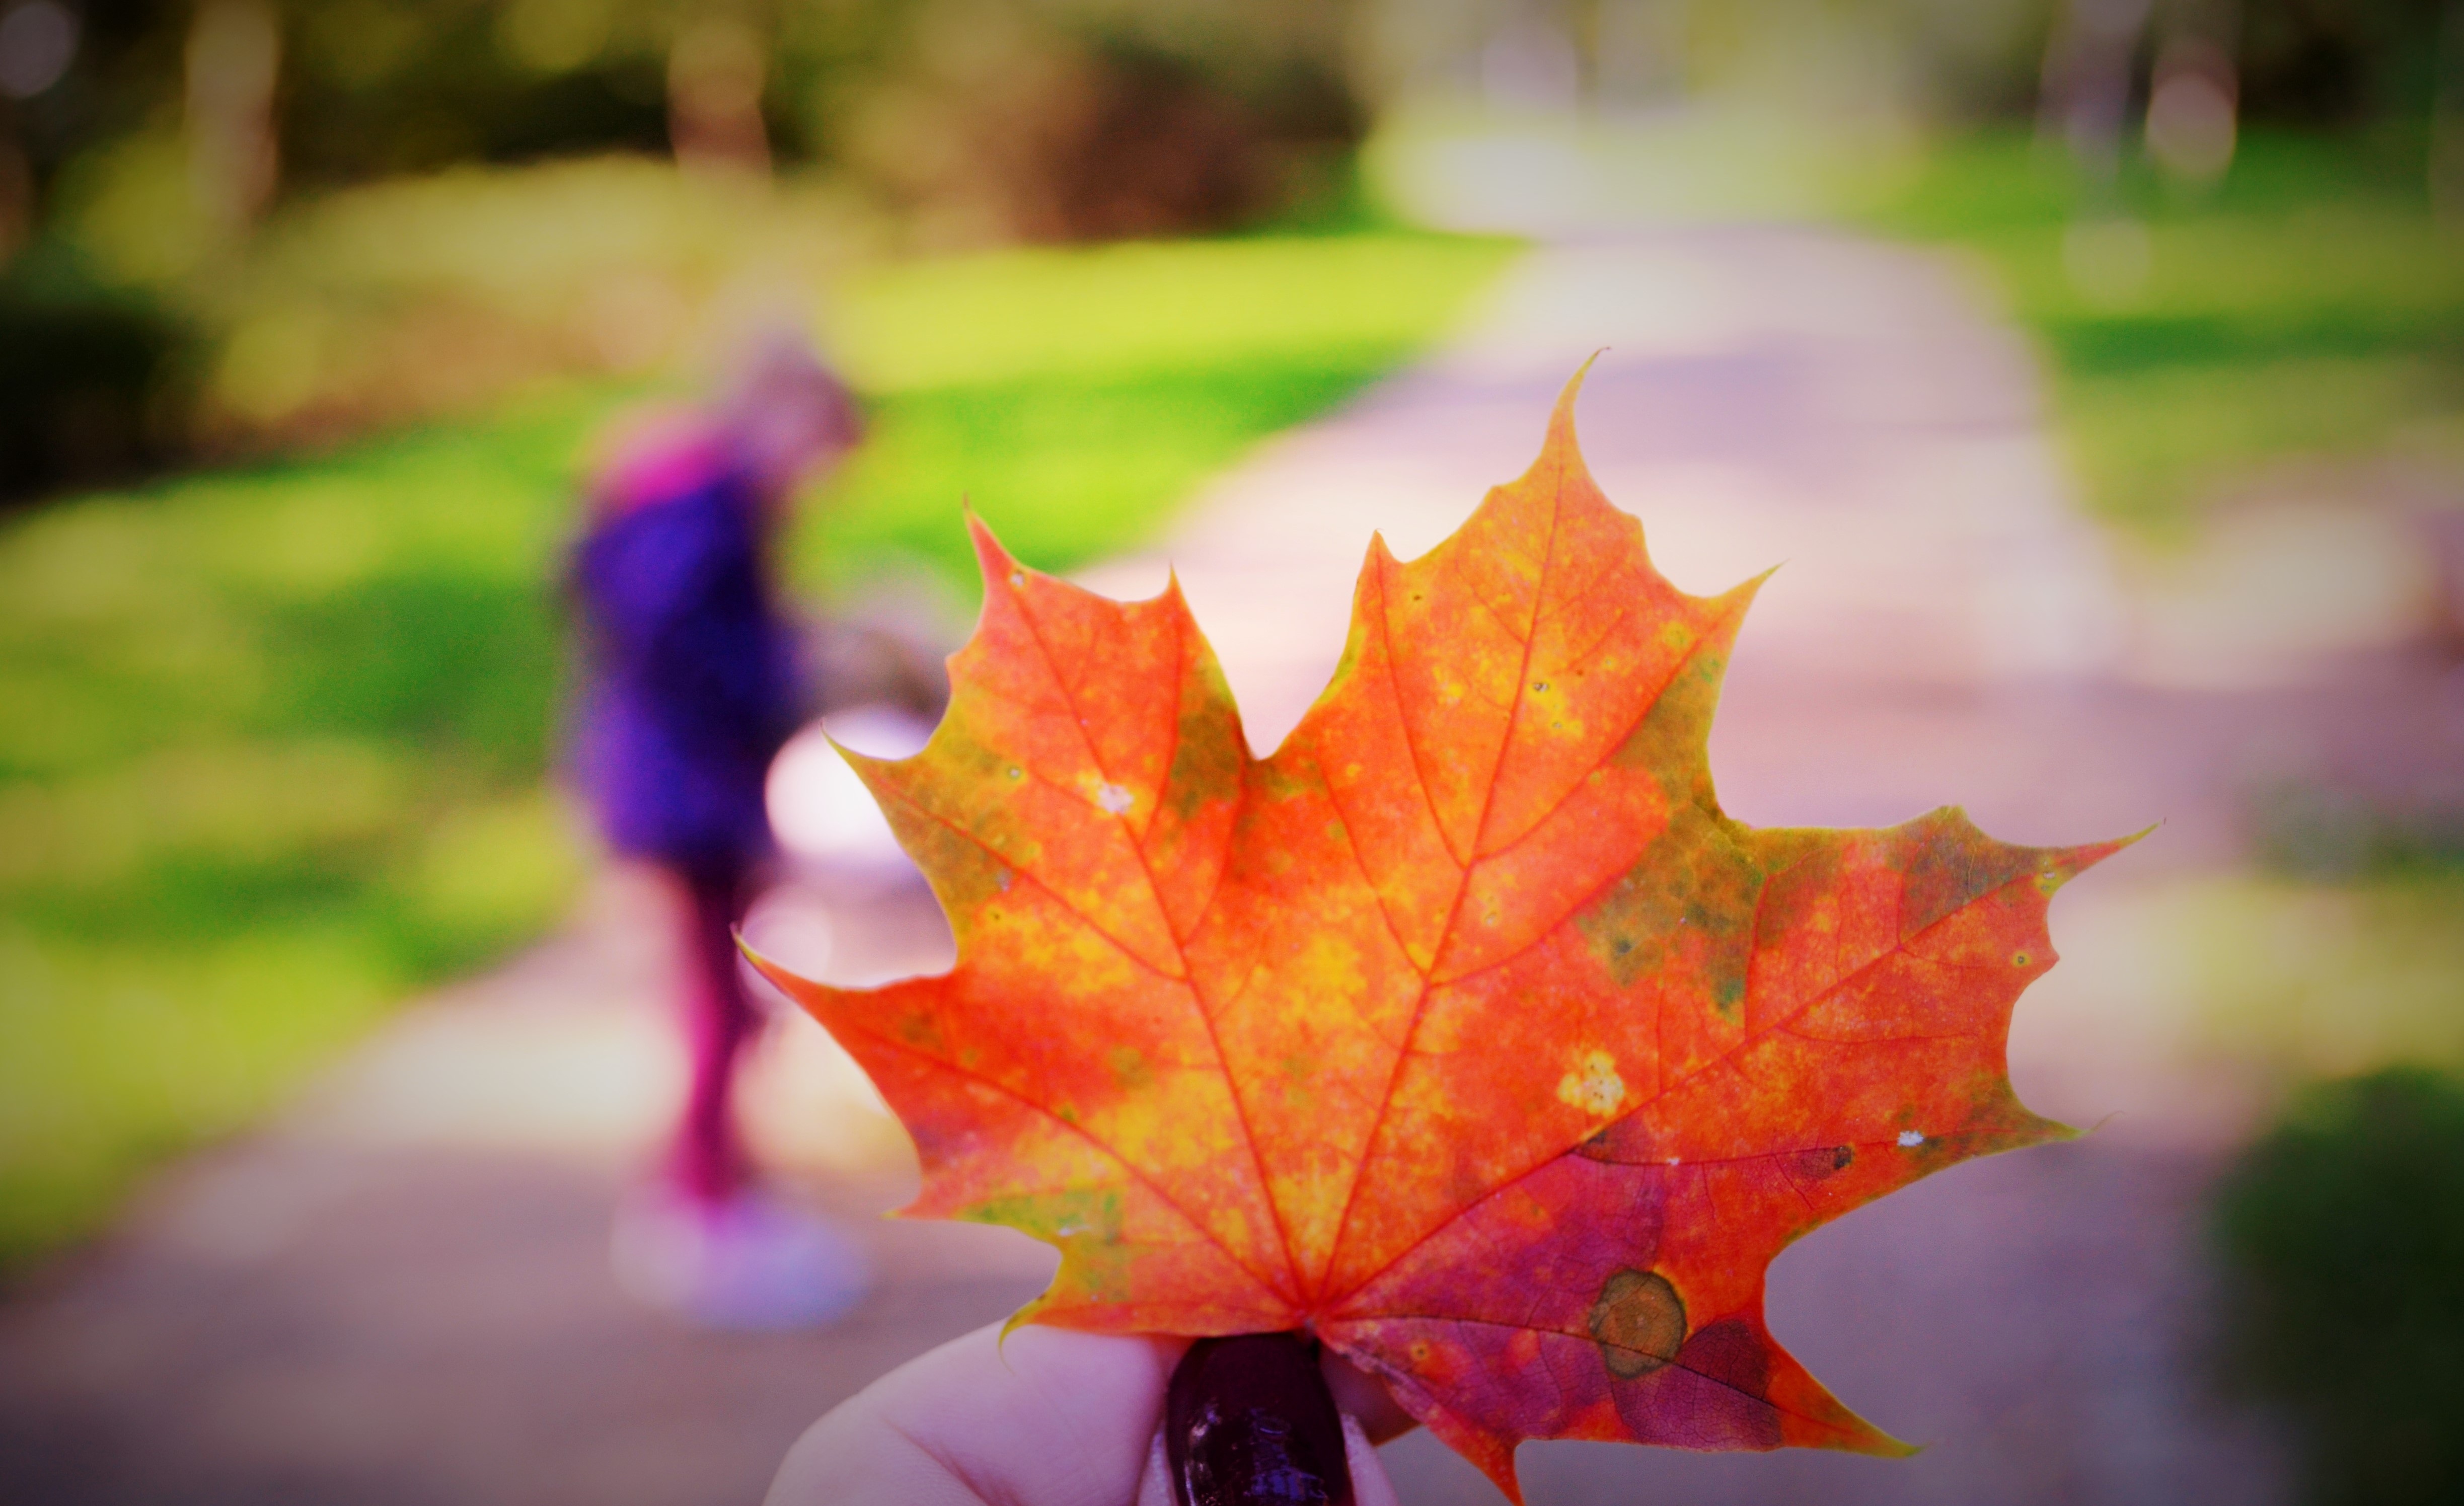
tree, nature, branch, plant, sunlight, leaf, flower, petal, red, color, autumn, park, botany, yellow, garden, flora, season, maple tree, maple leaf, close up, colour, sunny, colors, shrub, joy, macro photography, spacer, flowering plant, woody plant, land plant